2D silica

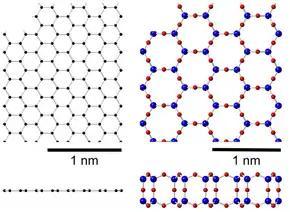
Top and side views of graphene (left) and HBS structures (right). Red atoms are oxygens.

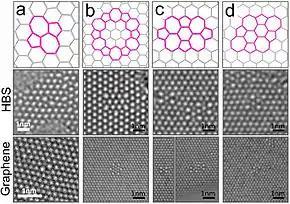
Models and TEM images of defects in HBS (middle) and graphene (bottom row): Stone-Wales (a), flower (b), divacancy (c) and a more complex, interstitial defect (d).

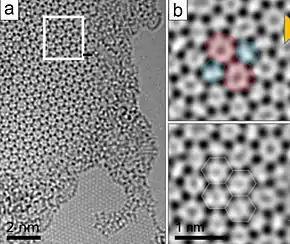
TEM images of amorphous HBS

Two-dimensional silica (2D silica) is a layered polymorph of silicon dioxide. Two varieties of 2D silica, both of hexagonal crystal symmetry, have been grown so far on various metal substrates. One is based on SiO tetrahedra, which are covalently bonded to the substrate. The second comprises graphene-like fully saturated sheets, which interact with the substrate via weak van der Waals bonds. One sheet of the second 2D silica variety is also called hexagonal bilayer silica (HBS); it can have either ordered or disordered (amorphous) structure.